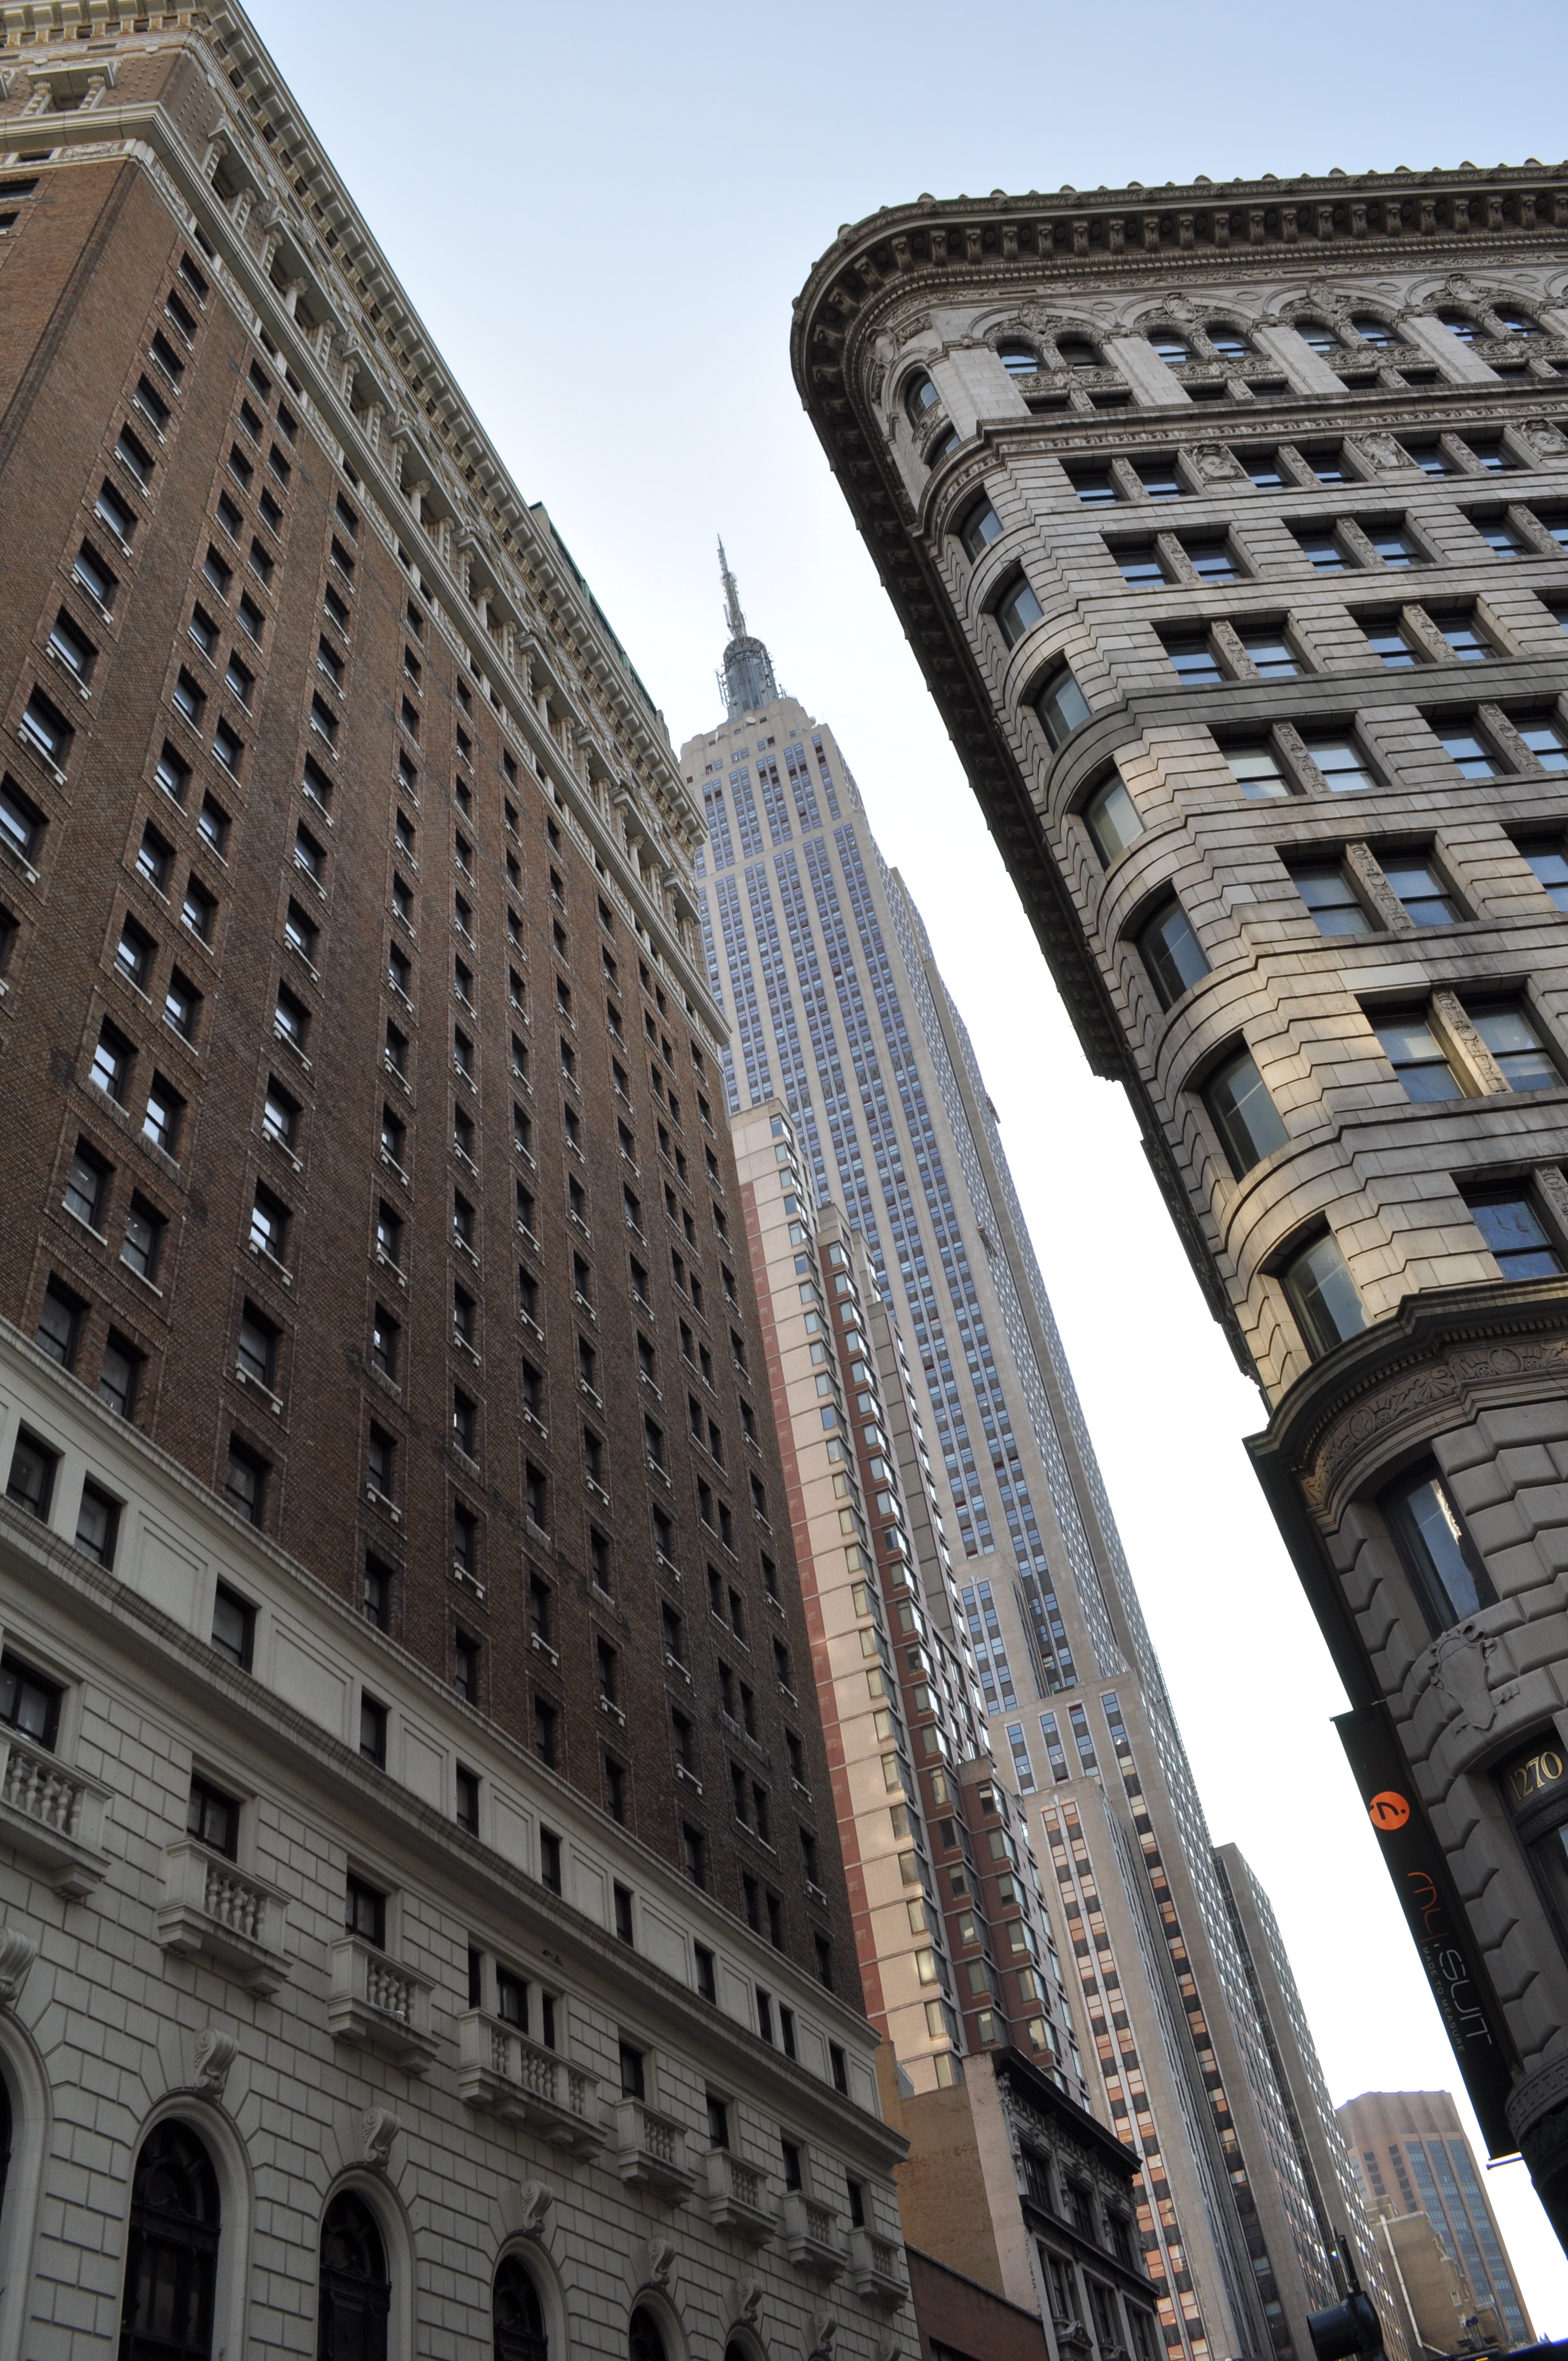
architecture, bridge, view, city, skyscraper, urban, new york, manhattan, new york city, cityscape, downtown, tower, landmark, facade, aerial, tower block, united states, bulding, metropolis, neighbourhood, big city, urban area, residential area, human settlement, metropolitan area, view empire